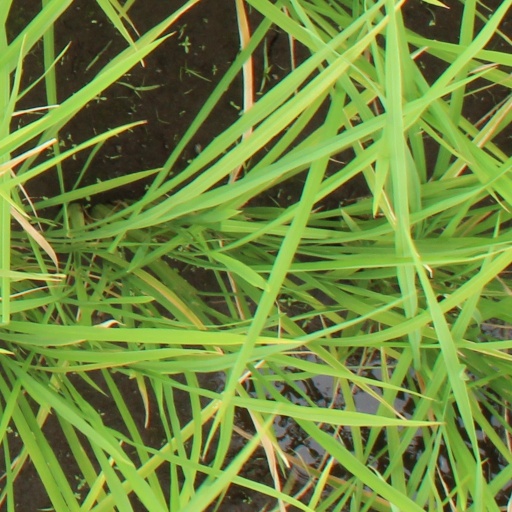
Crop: rice